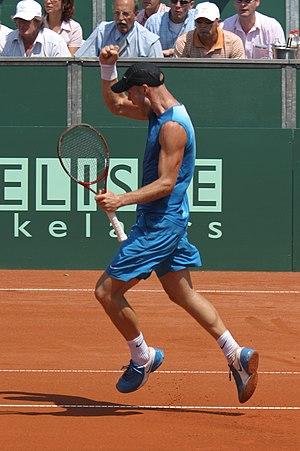
Melle van Gemerden, né le 9 mai 1979 à Amsterdam, est un joueur néerlandais de tennis professionnel.